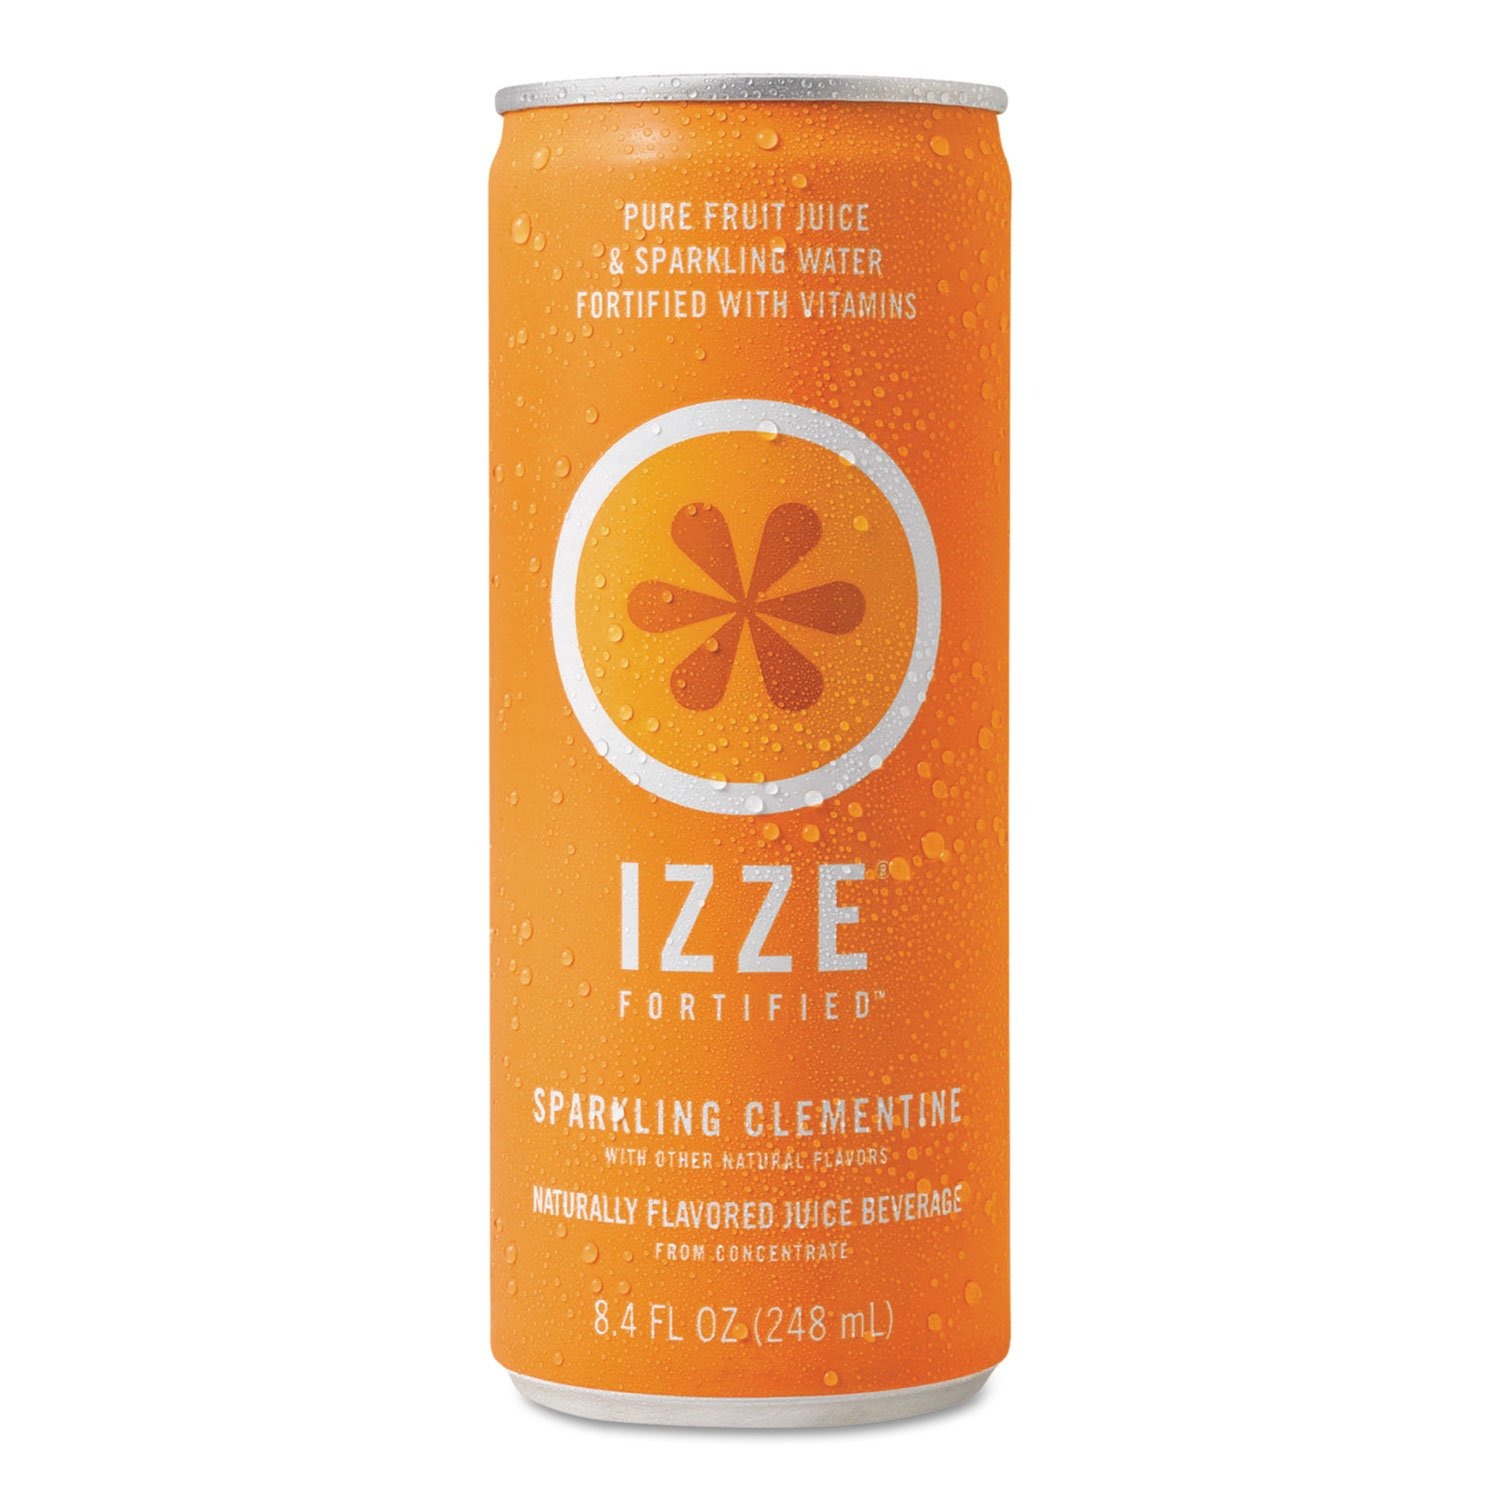
Item Name: IZZE 15054 Fortified Sparkling Juice, Clementine, 8.4 oz Can, 24/Carton
Bullet Point 1: Sold as 24/CT.
Bullet Point 2: 70% all-natural fruit juice with a splash of sparkling spring water.
Bullet Point 3: Fortified with vitamins B6, C and niacin.
Product Description: Grab some sparkling deliciousness today. IZZE stays True to the fruitTM and gives you a sweet and flavorful, healthy and convenient soft-drink stand-in. Each serving contains 70% all-natural fruit juice and 30% sparkling spring water. Fortified with vitamins B6, C and niacin.
Value: 201.6
Unit: Fl Oz

Price: 10.24